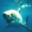
Label: shark